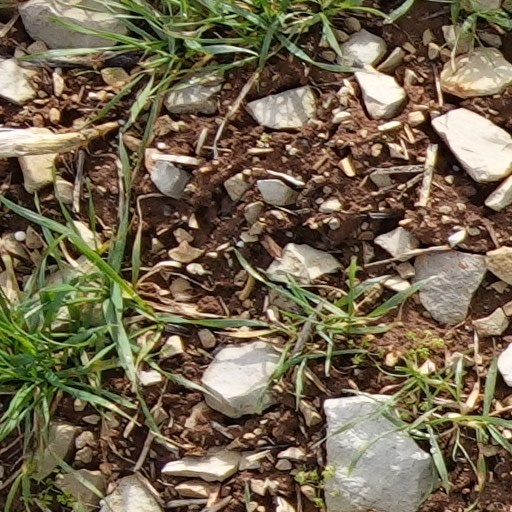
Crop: wheat